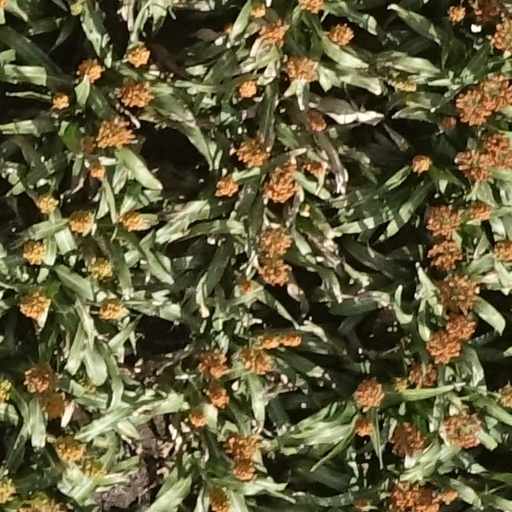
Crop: sorghum